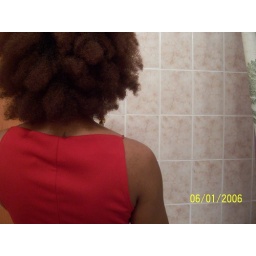
devil..princess in the red dress